Describe the emotion expressed in this image:  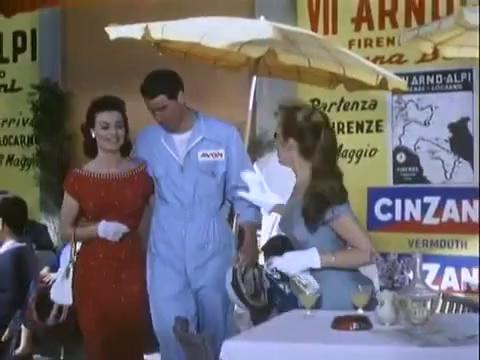
This person displays Fear, valence and arousal with high intensity.